The Assassination of Trotsky

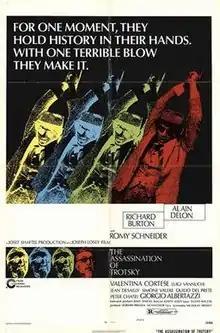
Film poster

The Assassination of Trotsky is a 1972 historical thriller film directed by Joseph Losey. It dramatizes the killing of exiled Soviet revolutionary Leon Trotsky by NKVD agent Frank Jacson in Mexico City in 1940. It stars Richard Burton as Trotsky and Alain Delon as Jacson, along with Romy Schneider, Valentina Cortese, and Jean Desailly.